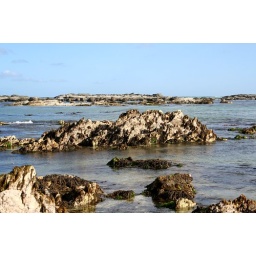
Down at the South Kaikoura beach in the late afternoon, as the skies clear